2011 Euskaltel–Euskadi season

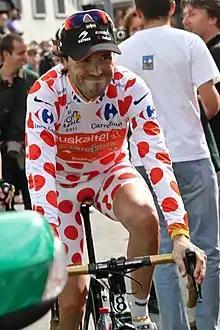
Samuel Sánchez held the King of the Mountains lead on two occasions, and won the jersey in Paris.

Sánchez' overall hopes took an immediate hit. Near the end of stage 1, two crashes greatly reduced the number of riders who contested the finish at the Mont des Alouettes. Despite this finish being slightly uphill, the stage was classified flat, meaning any riders who crashed within the final would receive the same finishing time as those they were with upon crashing, regardless of when they actually finished. The second of the two crashes occurred inside , but the first did not, and it was behind that first crash that Sánchez, as well as two-time defending champion Alberto Contador, was caught. As a result of little more than bad luck, Sánchez was immediately a minute and 20 seconds down, in 79th place. The next day, despite extra team time trial training prior to the Tour, the squad finished still finished last of the 22 teams, losing a minute and 22 seconds to the day's winners . This dropped Sánchez to 104th place. Sánchez began to climb back up the standings in stage 4, similar in profile to stage 1 as it was largely flat but with an uphill finish. Sánchez took eighth atop the Mûr-de-Bretagne, gaining 47 places in the standings as he took time out of the vast majority of the field. Sánchez finished close to the front of the race on stage 8 on Super Besse. 's Rui Costa took the victory alone a few seconds ahead of the field, but Sánchez finished fourth, in the first large group, improving his position to 29th. Sánchez' time gap to the race leader grew as a result of stage 9, when Thomas Voeckler took the yellow jersey from a breakaway, but his position improved, to 20th, since riders who had begun the day ahead of him lost more time than he did.